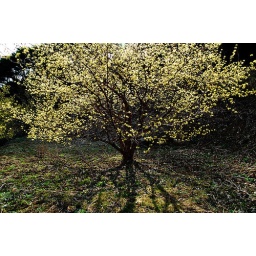
The yellow flowers show the spring has come in Korea.